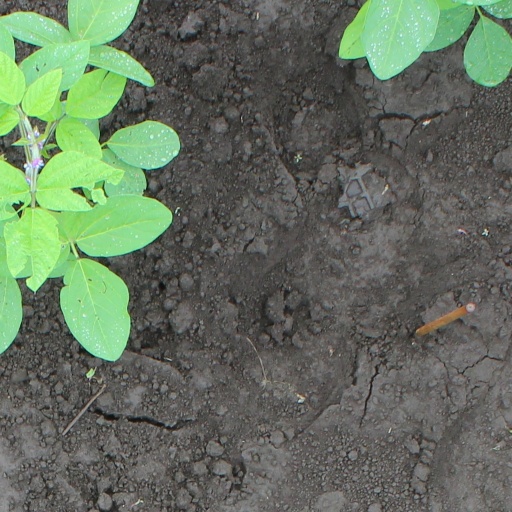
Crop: soybean